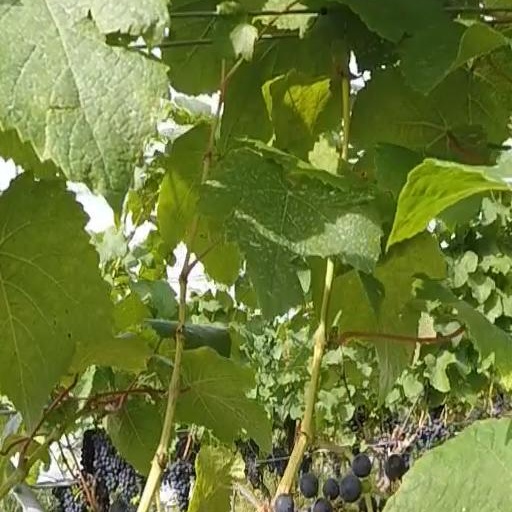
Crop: grape